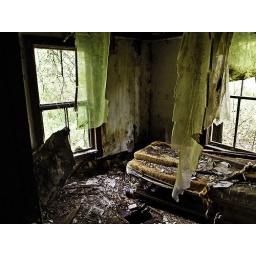
Back bedroom of the William house near Crescent City, Florida.